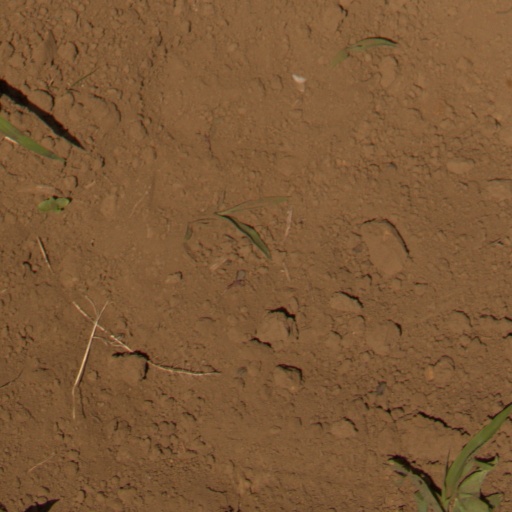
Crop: Jerusalem artichoke